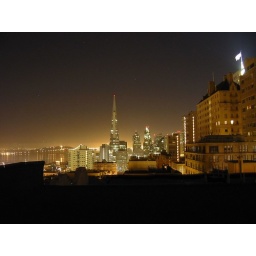
view from our apartment roof in nob hill circa 2002